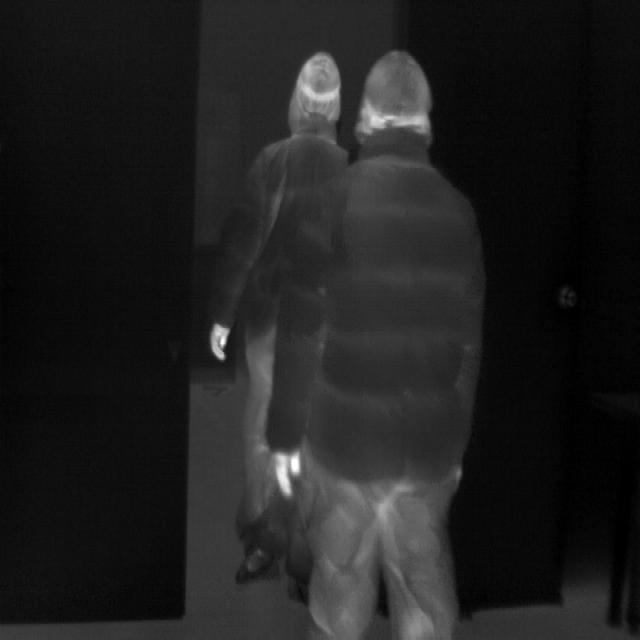
Detected objects:
label: person
label: person